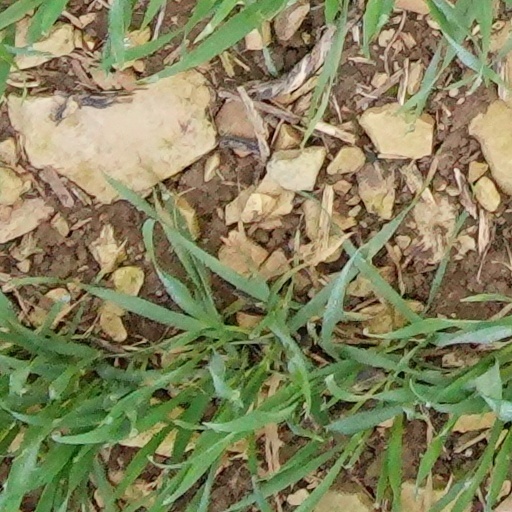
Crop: wheat